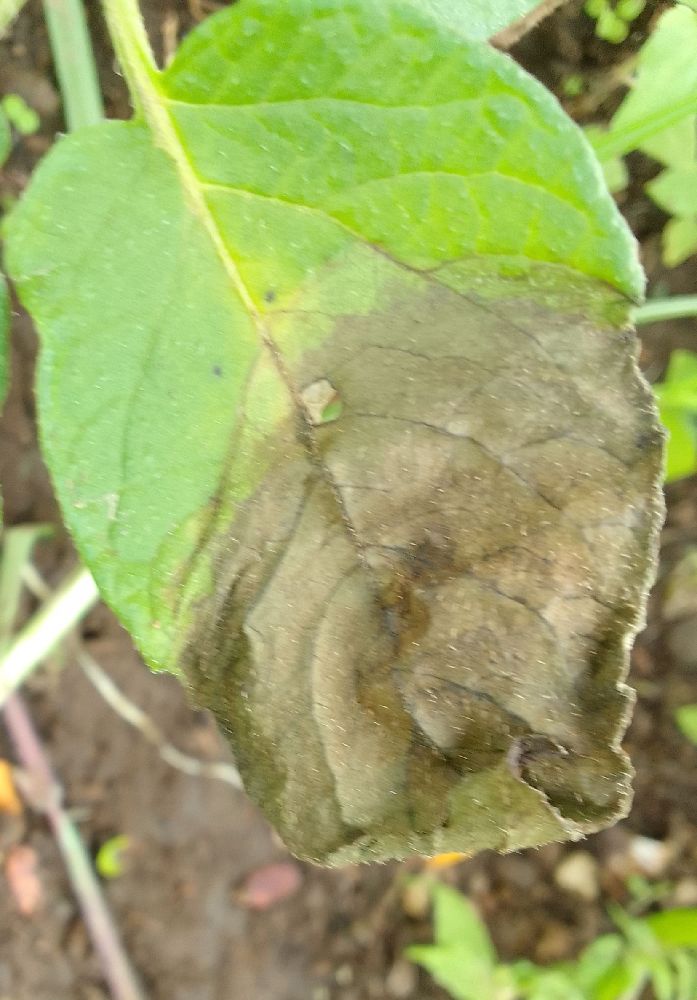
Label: Late blight